Angerme

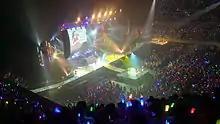
Smileage at their first Performance in the Nippon Budokan 2014

, formerly , is a Japanese idol girl group from the musical collective Hello! Project, which originally consisted of four former Hello! Pro Egg ("Hello! Project" trainees) members that left Egg in 2010 and became full-time members of "Hello! Project". In 2010, they won the Japan Record Award for Best New Artist. In 2011, five new girls were added to the group as part of the second generation, with two being former Egg members and three new girls. In 2014, three new members joined the group as third generation members.